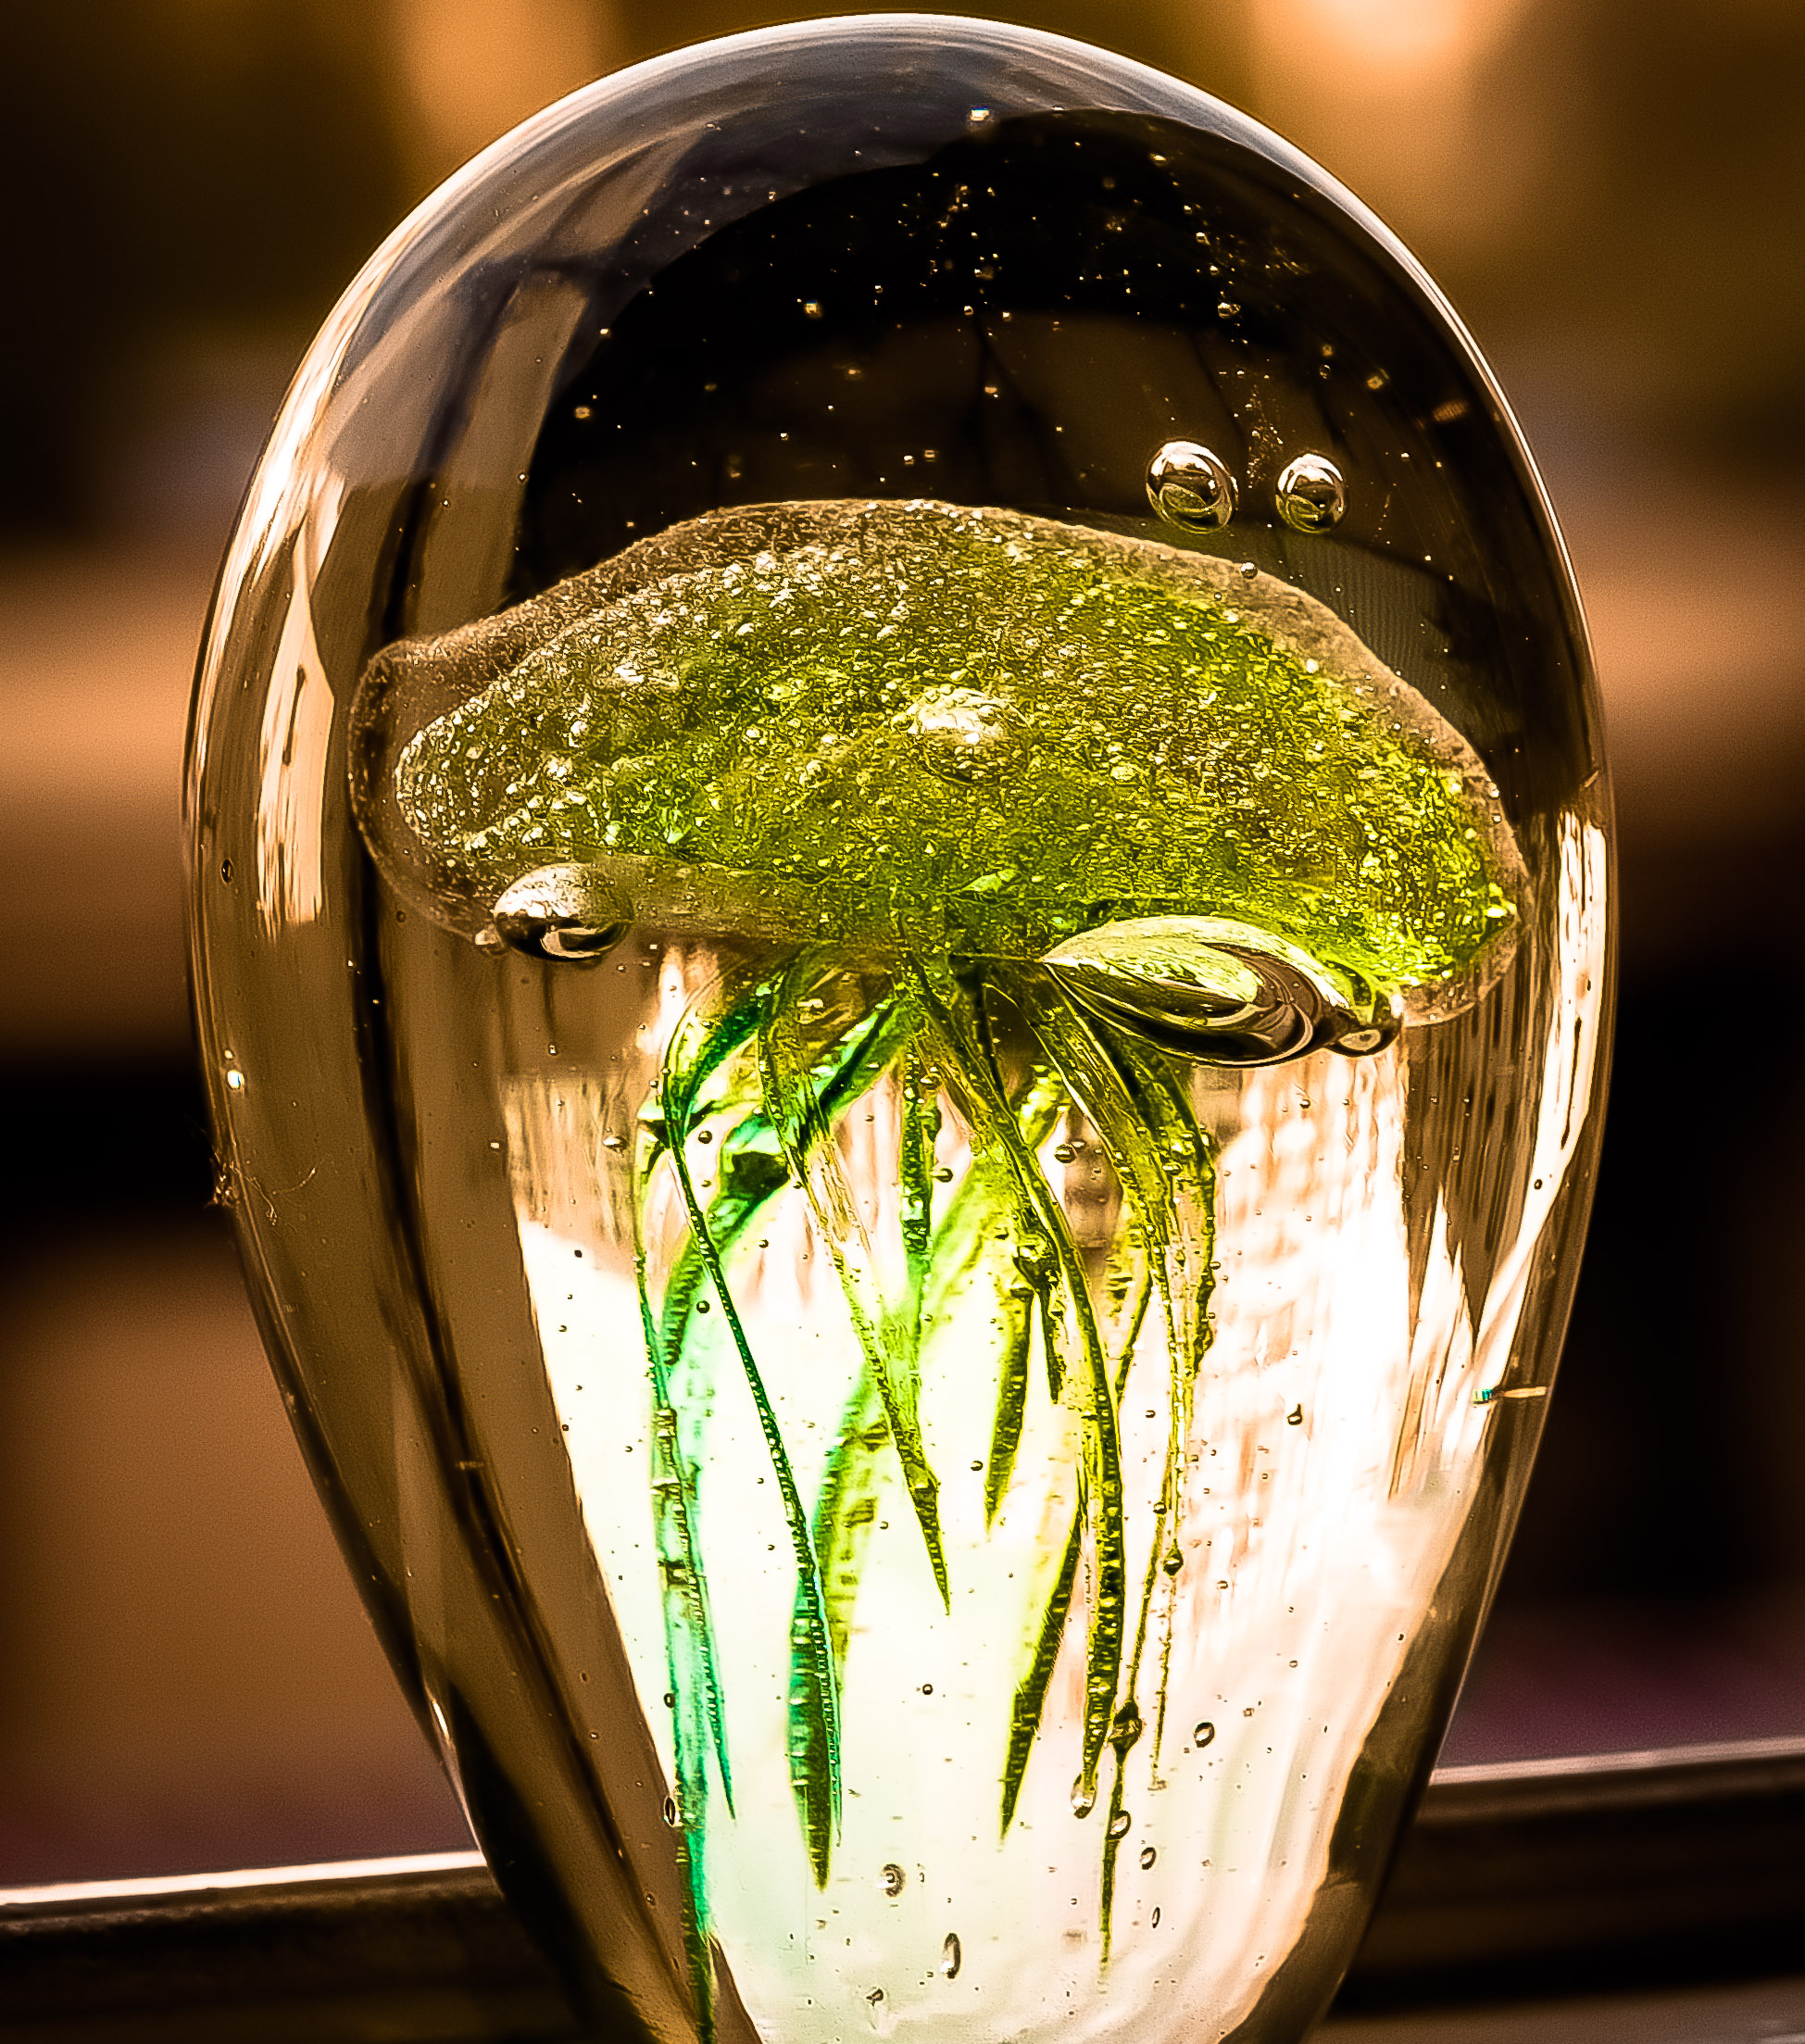
light, photography, flower, glass, refraction, vase, food, green, reflection, produce, color, macro, brown, drink, jellyfish, lighting, close up, sphere, vivitar9025, macro photography